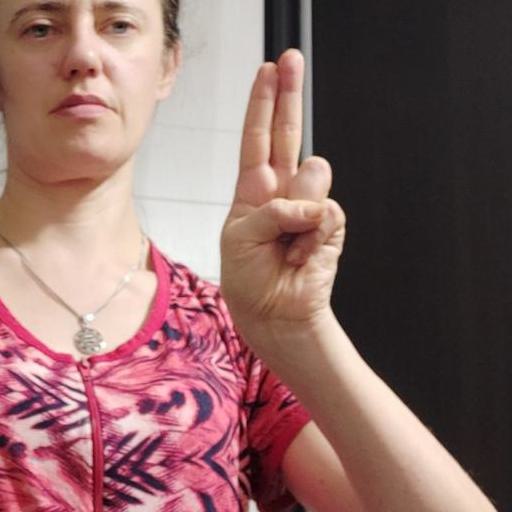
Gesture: two_up